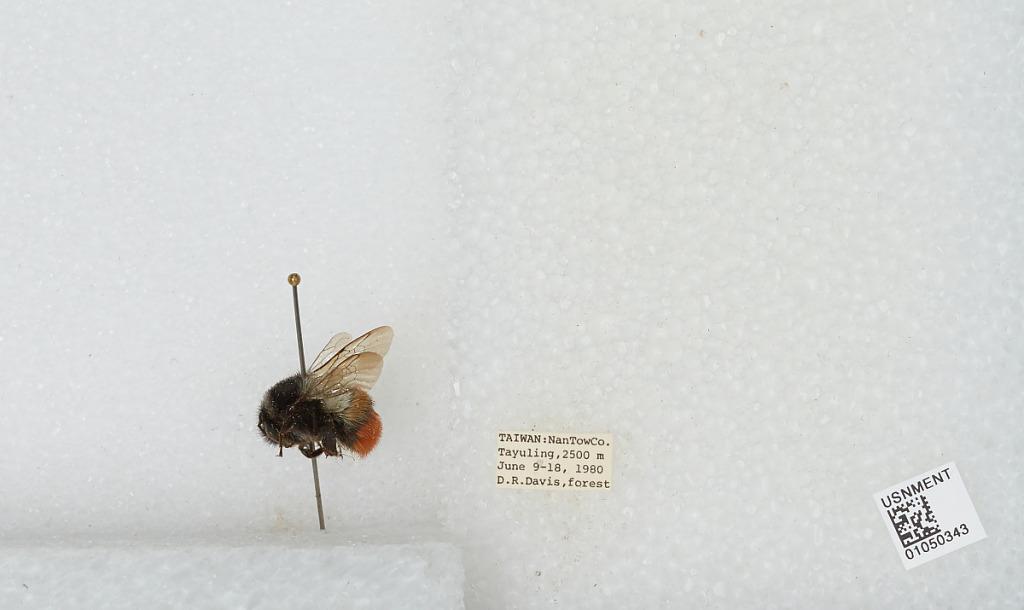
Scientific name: Bombus sp.
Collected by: D. Davis
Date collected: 1980-6-9
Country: Taiwan
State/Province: Taiwan
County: Nantou
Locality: Tayuling